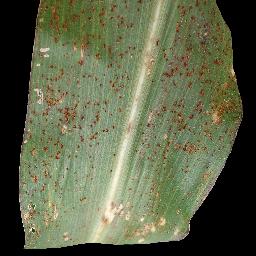
Label: Corn___Common_rust